East New York

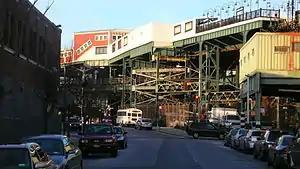
Broadway Junction station

East New York is well-served by public transportation, including these New York City Subway services: